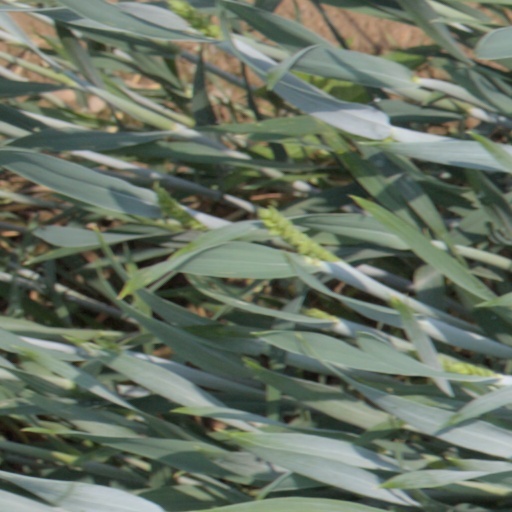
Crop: wheat